Plasma polymerization

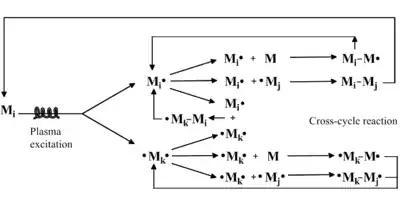
Figure 3. Schematic representation of the bicyclic step-growth mechanism of plasma polymerization.

The first pathway is a monofunctionalization process, which bears resemblance to a standard free radical polymerization mechanism (M•)- although with the caveat that the reactive species may be ionic and not necessarily radical. The second pathway refers to a difunctional mechanism, which for example may contain a cationic and a radical propagating center on the same monomer (•M•). A consequence is that 'polymer' can grow in multiple directions by multiple pathways off one species, such as a surface or other monomer. This possibility let Yasuda to term the mechanism as a very rapid step-growth polymerization. In the diagram, M refers to the original monomer molecule or any of many dissociation products such as chlorine, fluorine and hydrogen. The M• species refers to those that are activated and capable of participating in reactions to form new covalent bonds. The •M• species refers to an activated difunctional monomer species. The subscripts i, j, and k show the sizes of the different species involved. Even though radicals represent the activated species, any ion or radical could be used in the polymerization. As can be seen here, plasma polymerization is a very complex process, with many parameters affecting everything from rate to chain length.